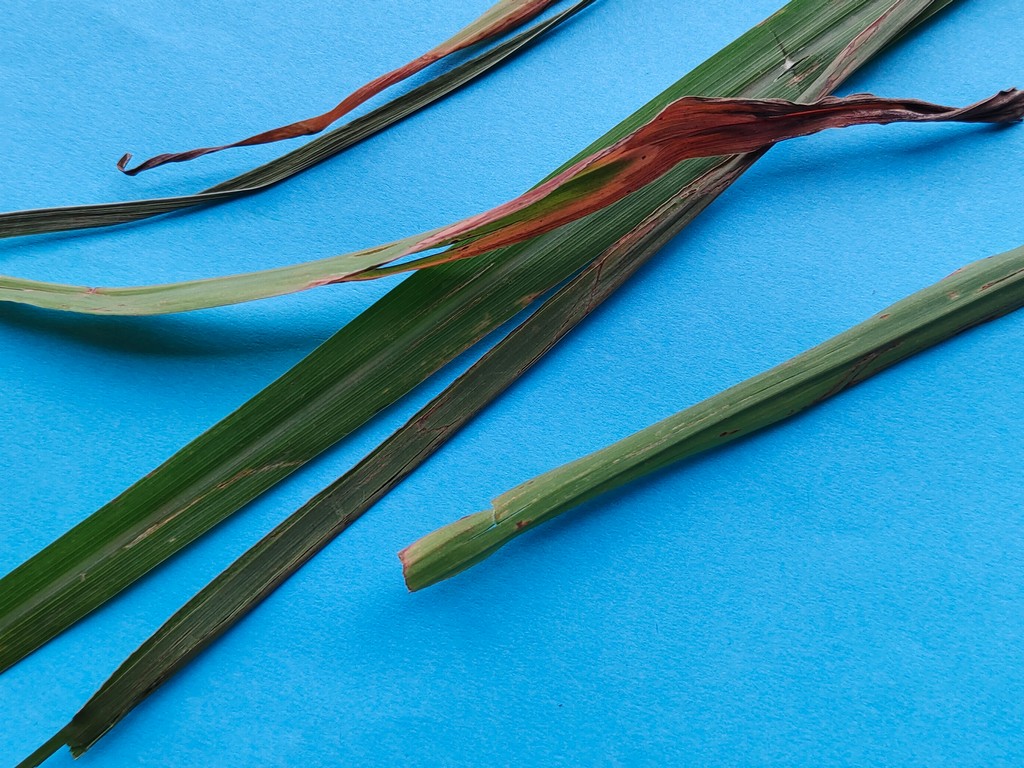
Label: Unhealthy